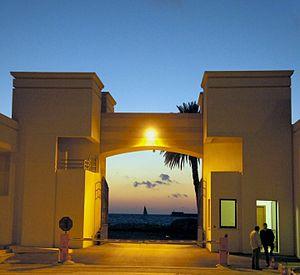
Franca Florio, née Francesca Paola Jacona della Motta le 27 décembre 1873 à Palerme et morte le 10 novembre 1950 à Vecchiano, est une noble italienne parmi les plus en vue de la Belle Époque.
Vincenzo Florio est un entrepreneur, armateur, banquier et homme politique italien.